Kicks (film)

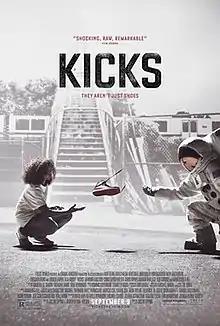
Theatrical release poster

Kicks is a 2016 American adventure film directed by Justin Tipping in his directorial debut, and written by Tipping and Joshua Beirne-Golden. The film stars Jahking Guillory, Christopher Jordan Wallace, Christopher Meyer, Kofi Siriboe, Mahershala Ali and Molly Shaiken. The film was released on September 9, 2016, by Focus World.